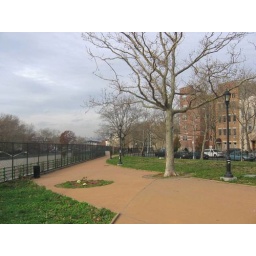
description: grass, trees, buildings, parked cars, lamp post, ect. or better yet... description: A tree grows in Brooklyn A tree grows in Brooklyn